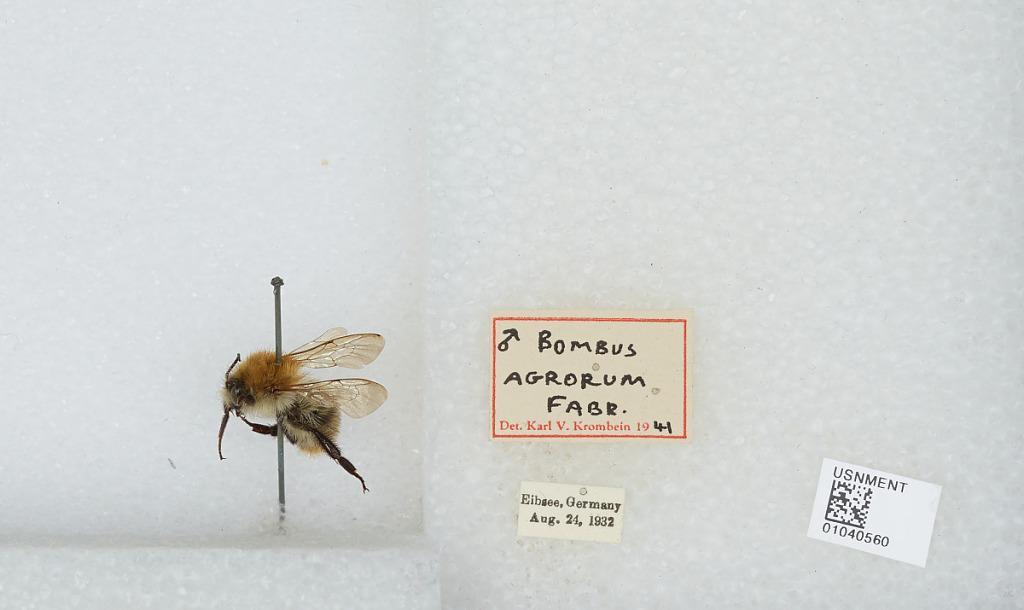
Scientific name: Bombus (Thoracobombus) pascuorum (Scopoli)
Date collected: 1932-8-24
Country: Germany
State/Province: Bavaria
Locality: Eibsee
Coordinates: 47.4562, 10.9729
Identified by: Krombein, Karl V.